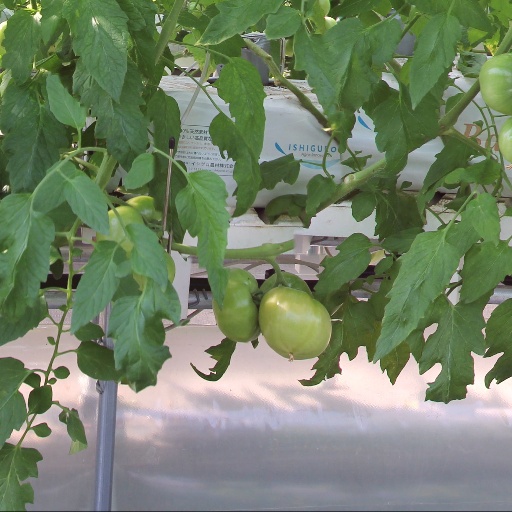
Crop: tomato